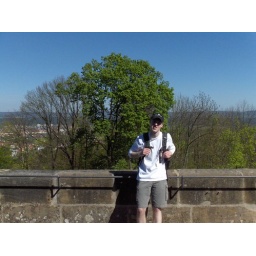
Justin now against the wall of the castle